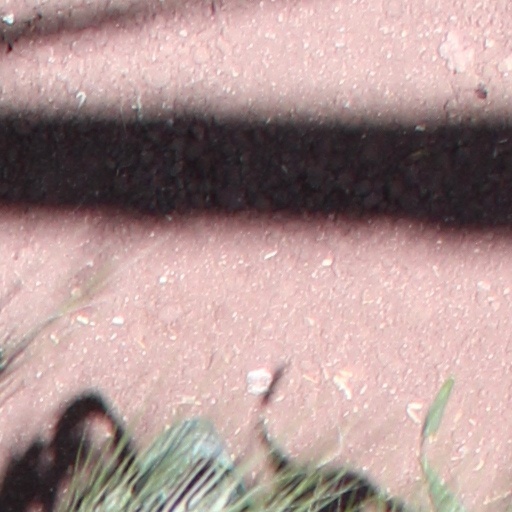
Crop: wheat